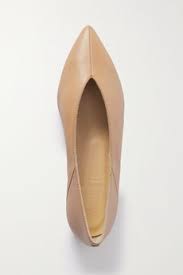
Label: Ballet Flat